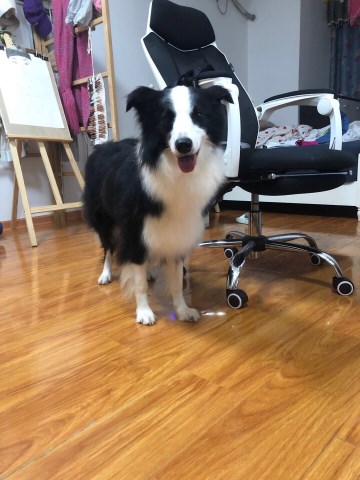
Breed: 2594-n000109-Border_collie